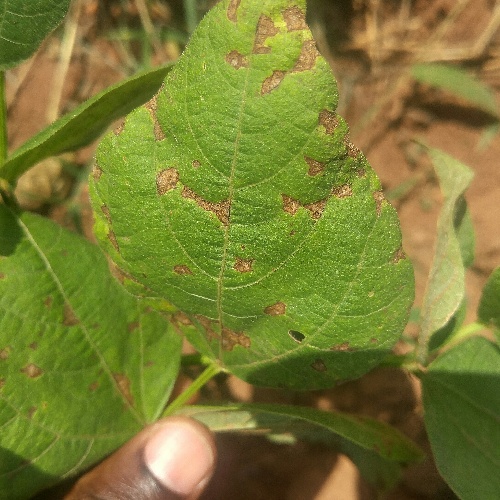
Leaf condition: angular_leaf_spot